GameCube

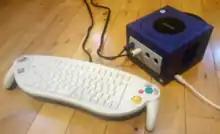
GameCube has a broadband adapter and ethernet cable. ASCII Corporation produced a keyboard for "Phantasy Star Online".

Nintendo's GameCube did not put heavy focus on online games earlier in the console's life. Only eight GameCube games support network connectivity, five with Internet support and three with local area network (LAN) support. The only Internet capable games released in western territories are three role-playing games (RPGs) in Sega's "Phantasy Star" series: "Phantasy Star Online Episode I & II", "Phantasy Star Online Episode I & II Plus", and "". The official servers were decommissioned in 2007, but players can still connect to fan maintained private servers. Japan received two additional games with Internet capabilities, a cooperative RPG, "Homeland" and a baseball game with downloadable content, "Jikkyō Powerful Pro Yakyū 10". Lastly, three racing games have LAN multiplayer modes: "1080° Avalanche", "Kirby Air Ride", and "". Those can be forced over the Internet with third-party PC software capable of tunneling the GameCube's network traffic.